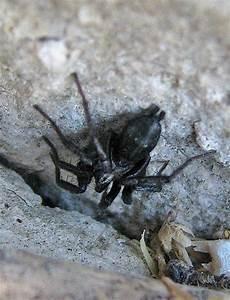
spider